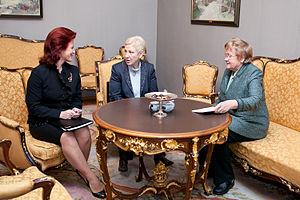
Solvita Āboltiņa, Irena Degutienė, Ene Ergma Lietuvių: Baltijos Asamblėja: Solvita Āboltiņa, Irena Degutienė, Ene Ergma Latviešu: Saeimas priekšsēdētāja Solvita Āboltiņa Baltijas Asamblejas sesijas laikā Tallinā tiekas ar Lietuvas parlamenta priekšsēdētāju Irenu Degutieni (Irena Degutienė) un Igaunijas parlamenta priekšsēdētāju Eni Ergmu (Ene Ergma). Norsk bokmål: Baltisk Forsamling: Solvita Āboltiņa, Irena Degutienė, Ene Ergma Polski: Rada Bałtycka: Solvita Āboltiņa, Irena Degutienė, Ene Ergma Русский: Балтийская ассамблея: Аболтиня, Солвита